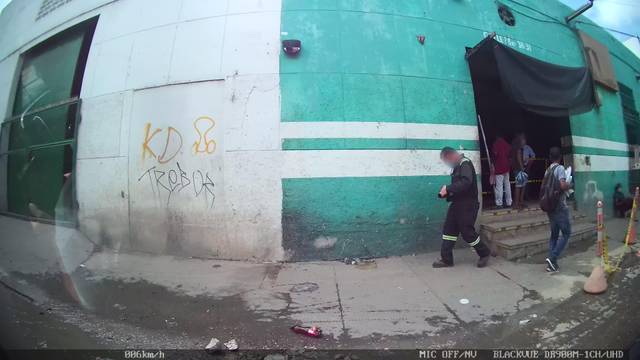
Region: Colombia
Coordinates: 10.976, -74.776